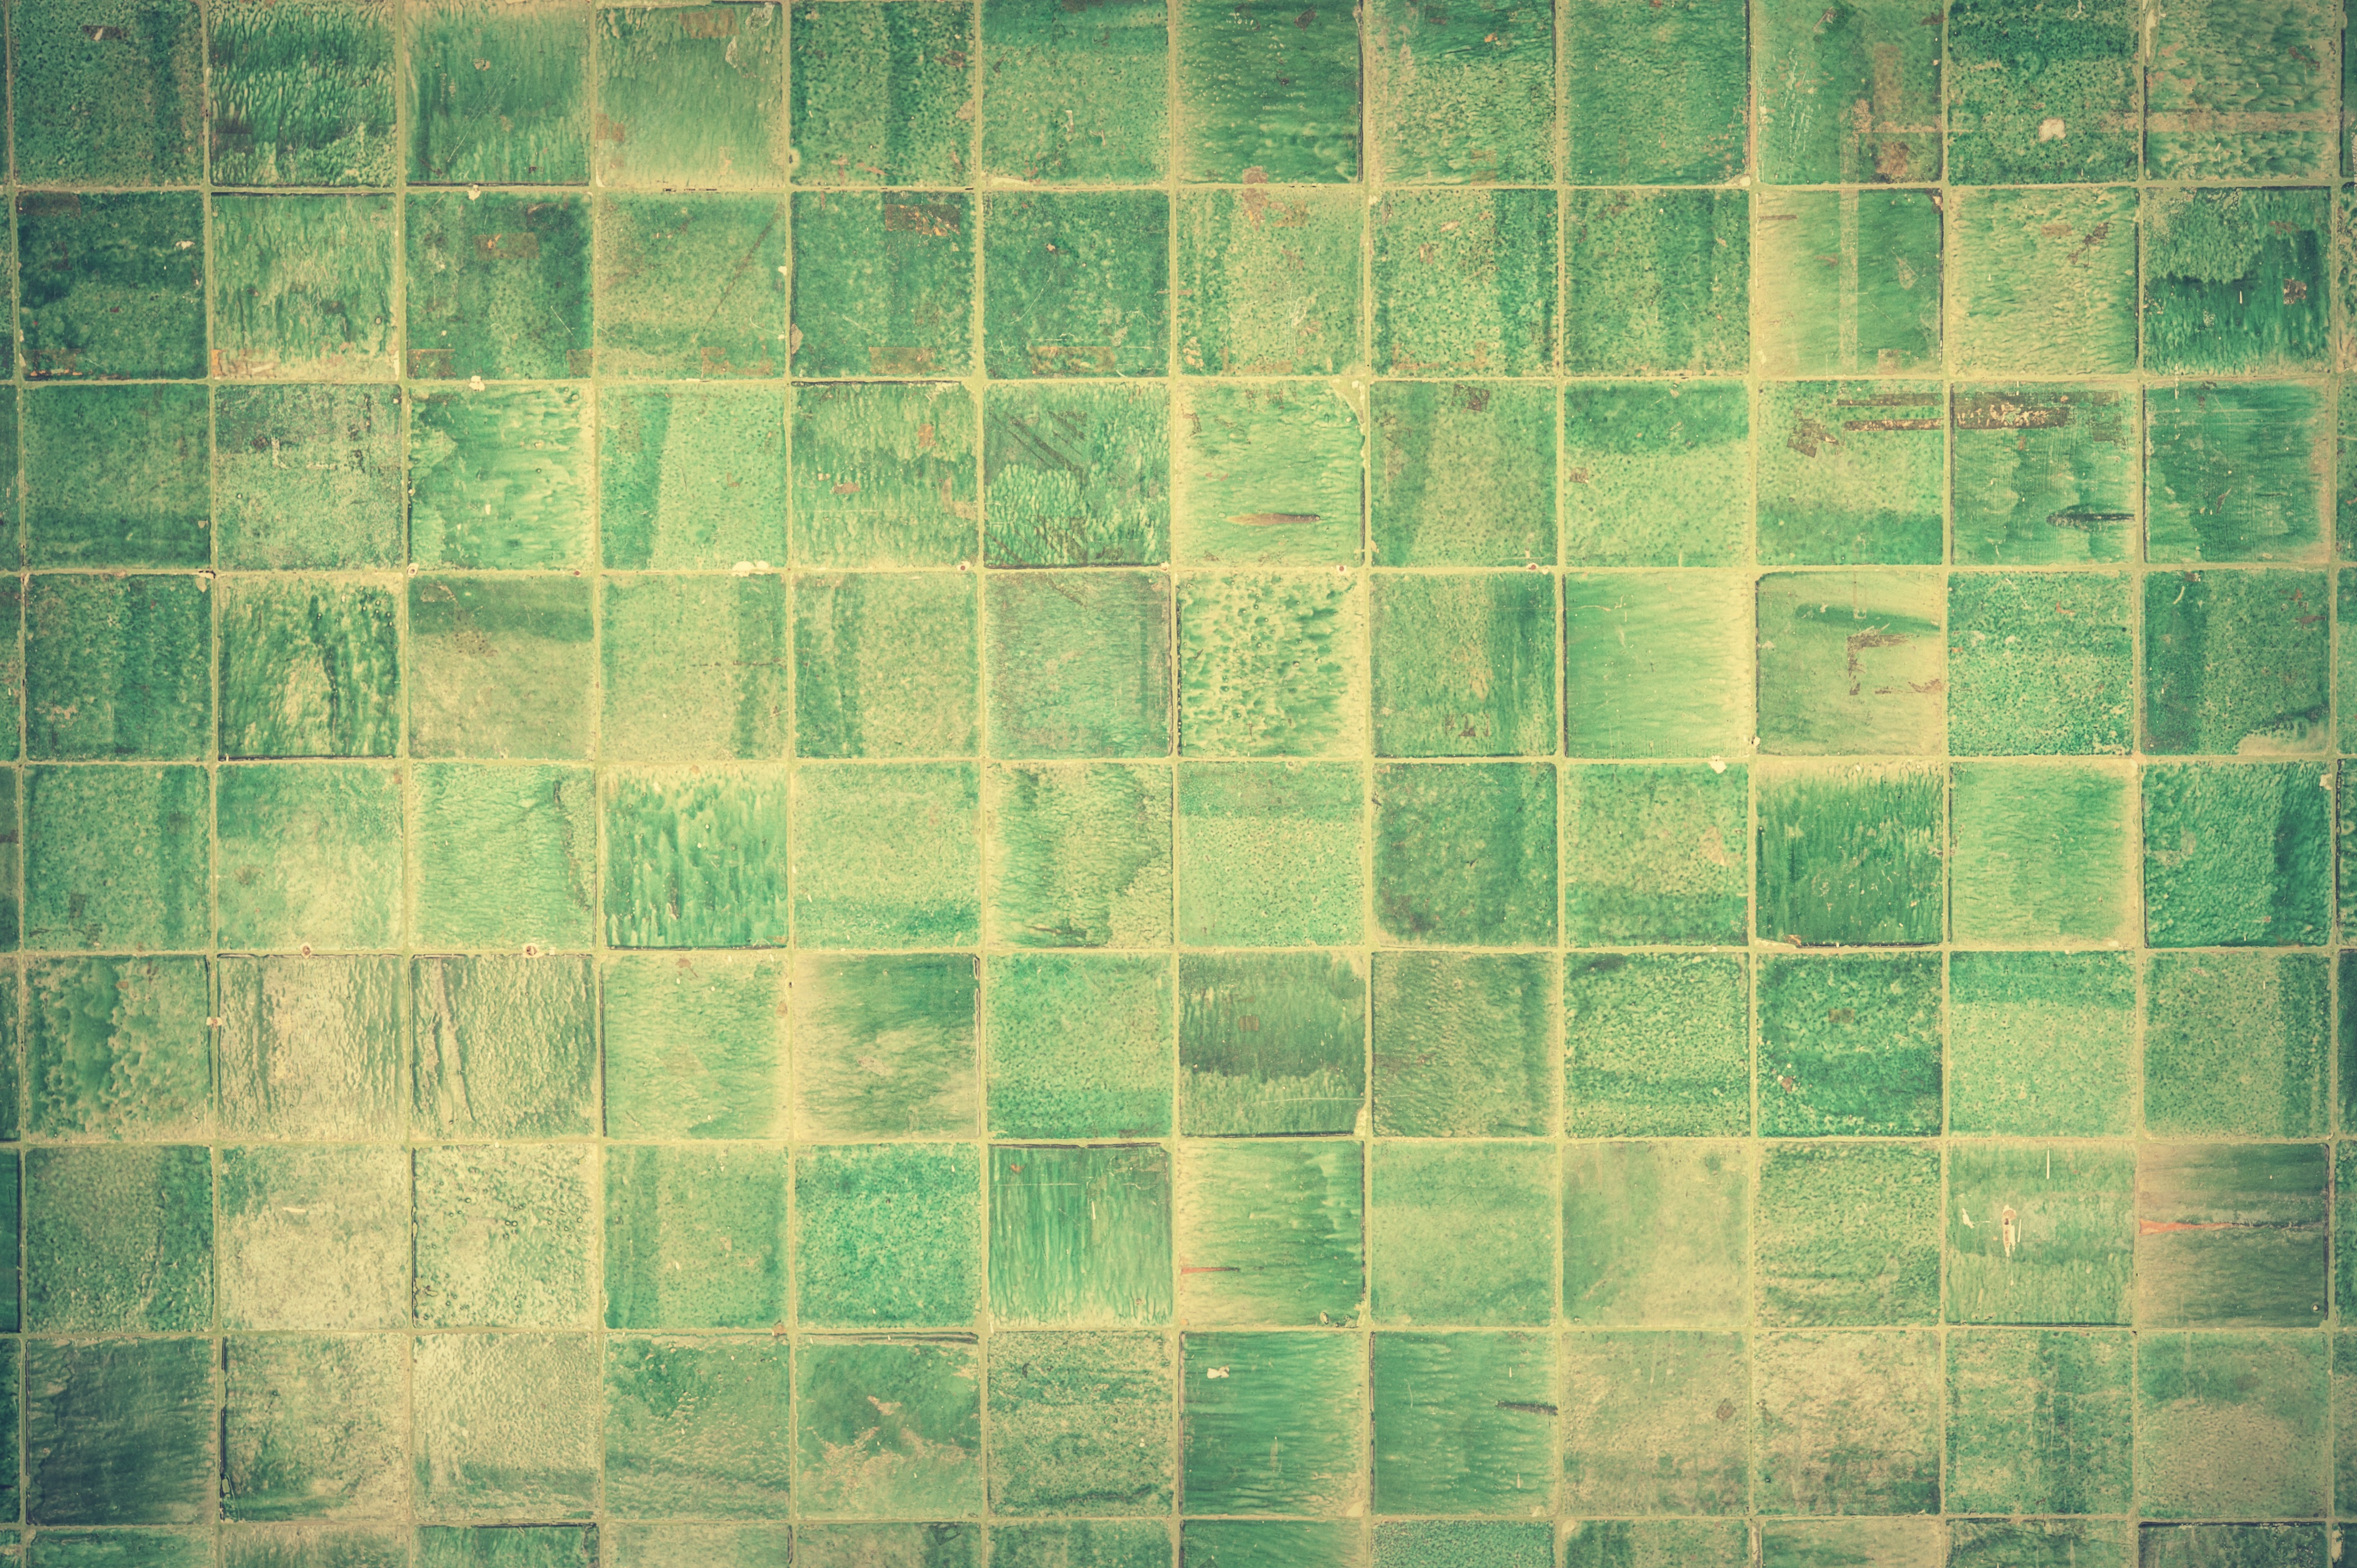
abstract, architecture, structure, vintage, texture, floor, interior, old, wall, stone, construction, pattern, green, ceramic, square, brown, gray, tile, material, circle, surface, bathroom, art, background, design, decorative, net, symmetry, mosaic, detail, cladding, shape, backdrop, flooring, tiled